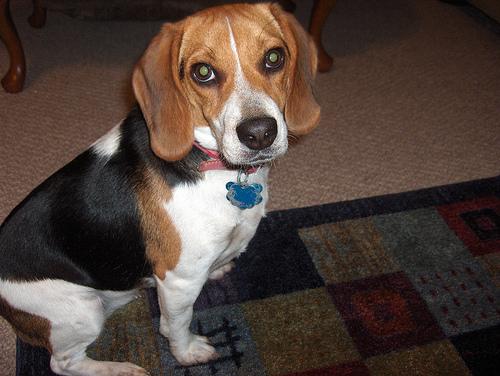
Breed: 276-n000113-beagle